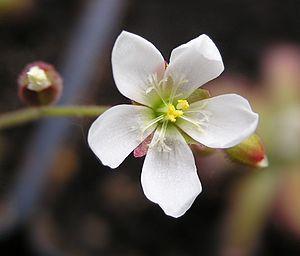
Drosera neocaledonica est une plante carnivore de la famille des Droseraceae.